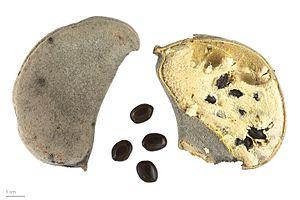
Vachellia erioloba est une espèce d'arbres africaine. Elle appartient à la famille des Fabacées.